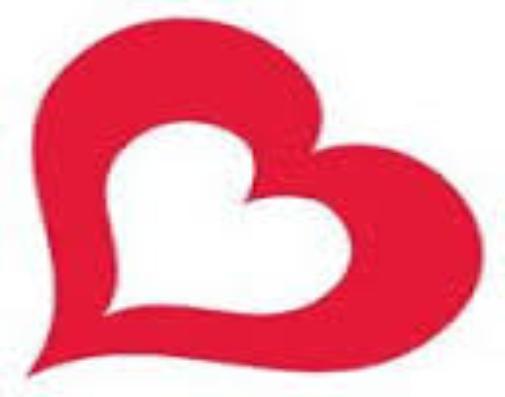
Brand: Burlington Coat Factory
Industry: Clothes